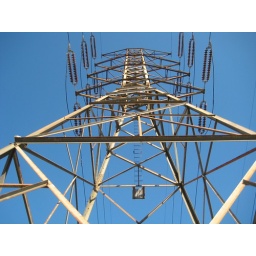
Looking up to an electrical tower by the dog park in North Hollywood.